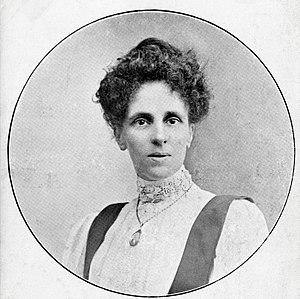
Sarah Jane Baines est une féministe, suffragette et réformatrice sociale britannico-australienne. Elle est la première suffragette à être jugée par un jury. Elle est connue dans le mouvement suffragiste sous le nom de « Jennie Baines ».